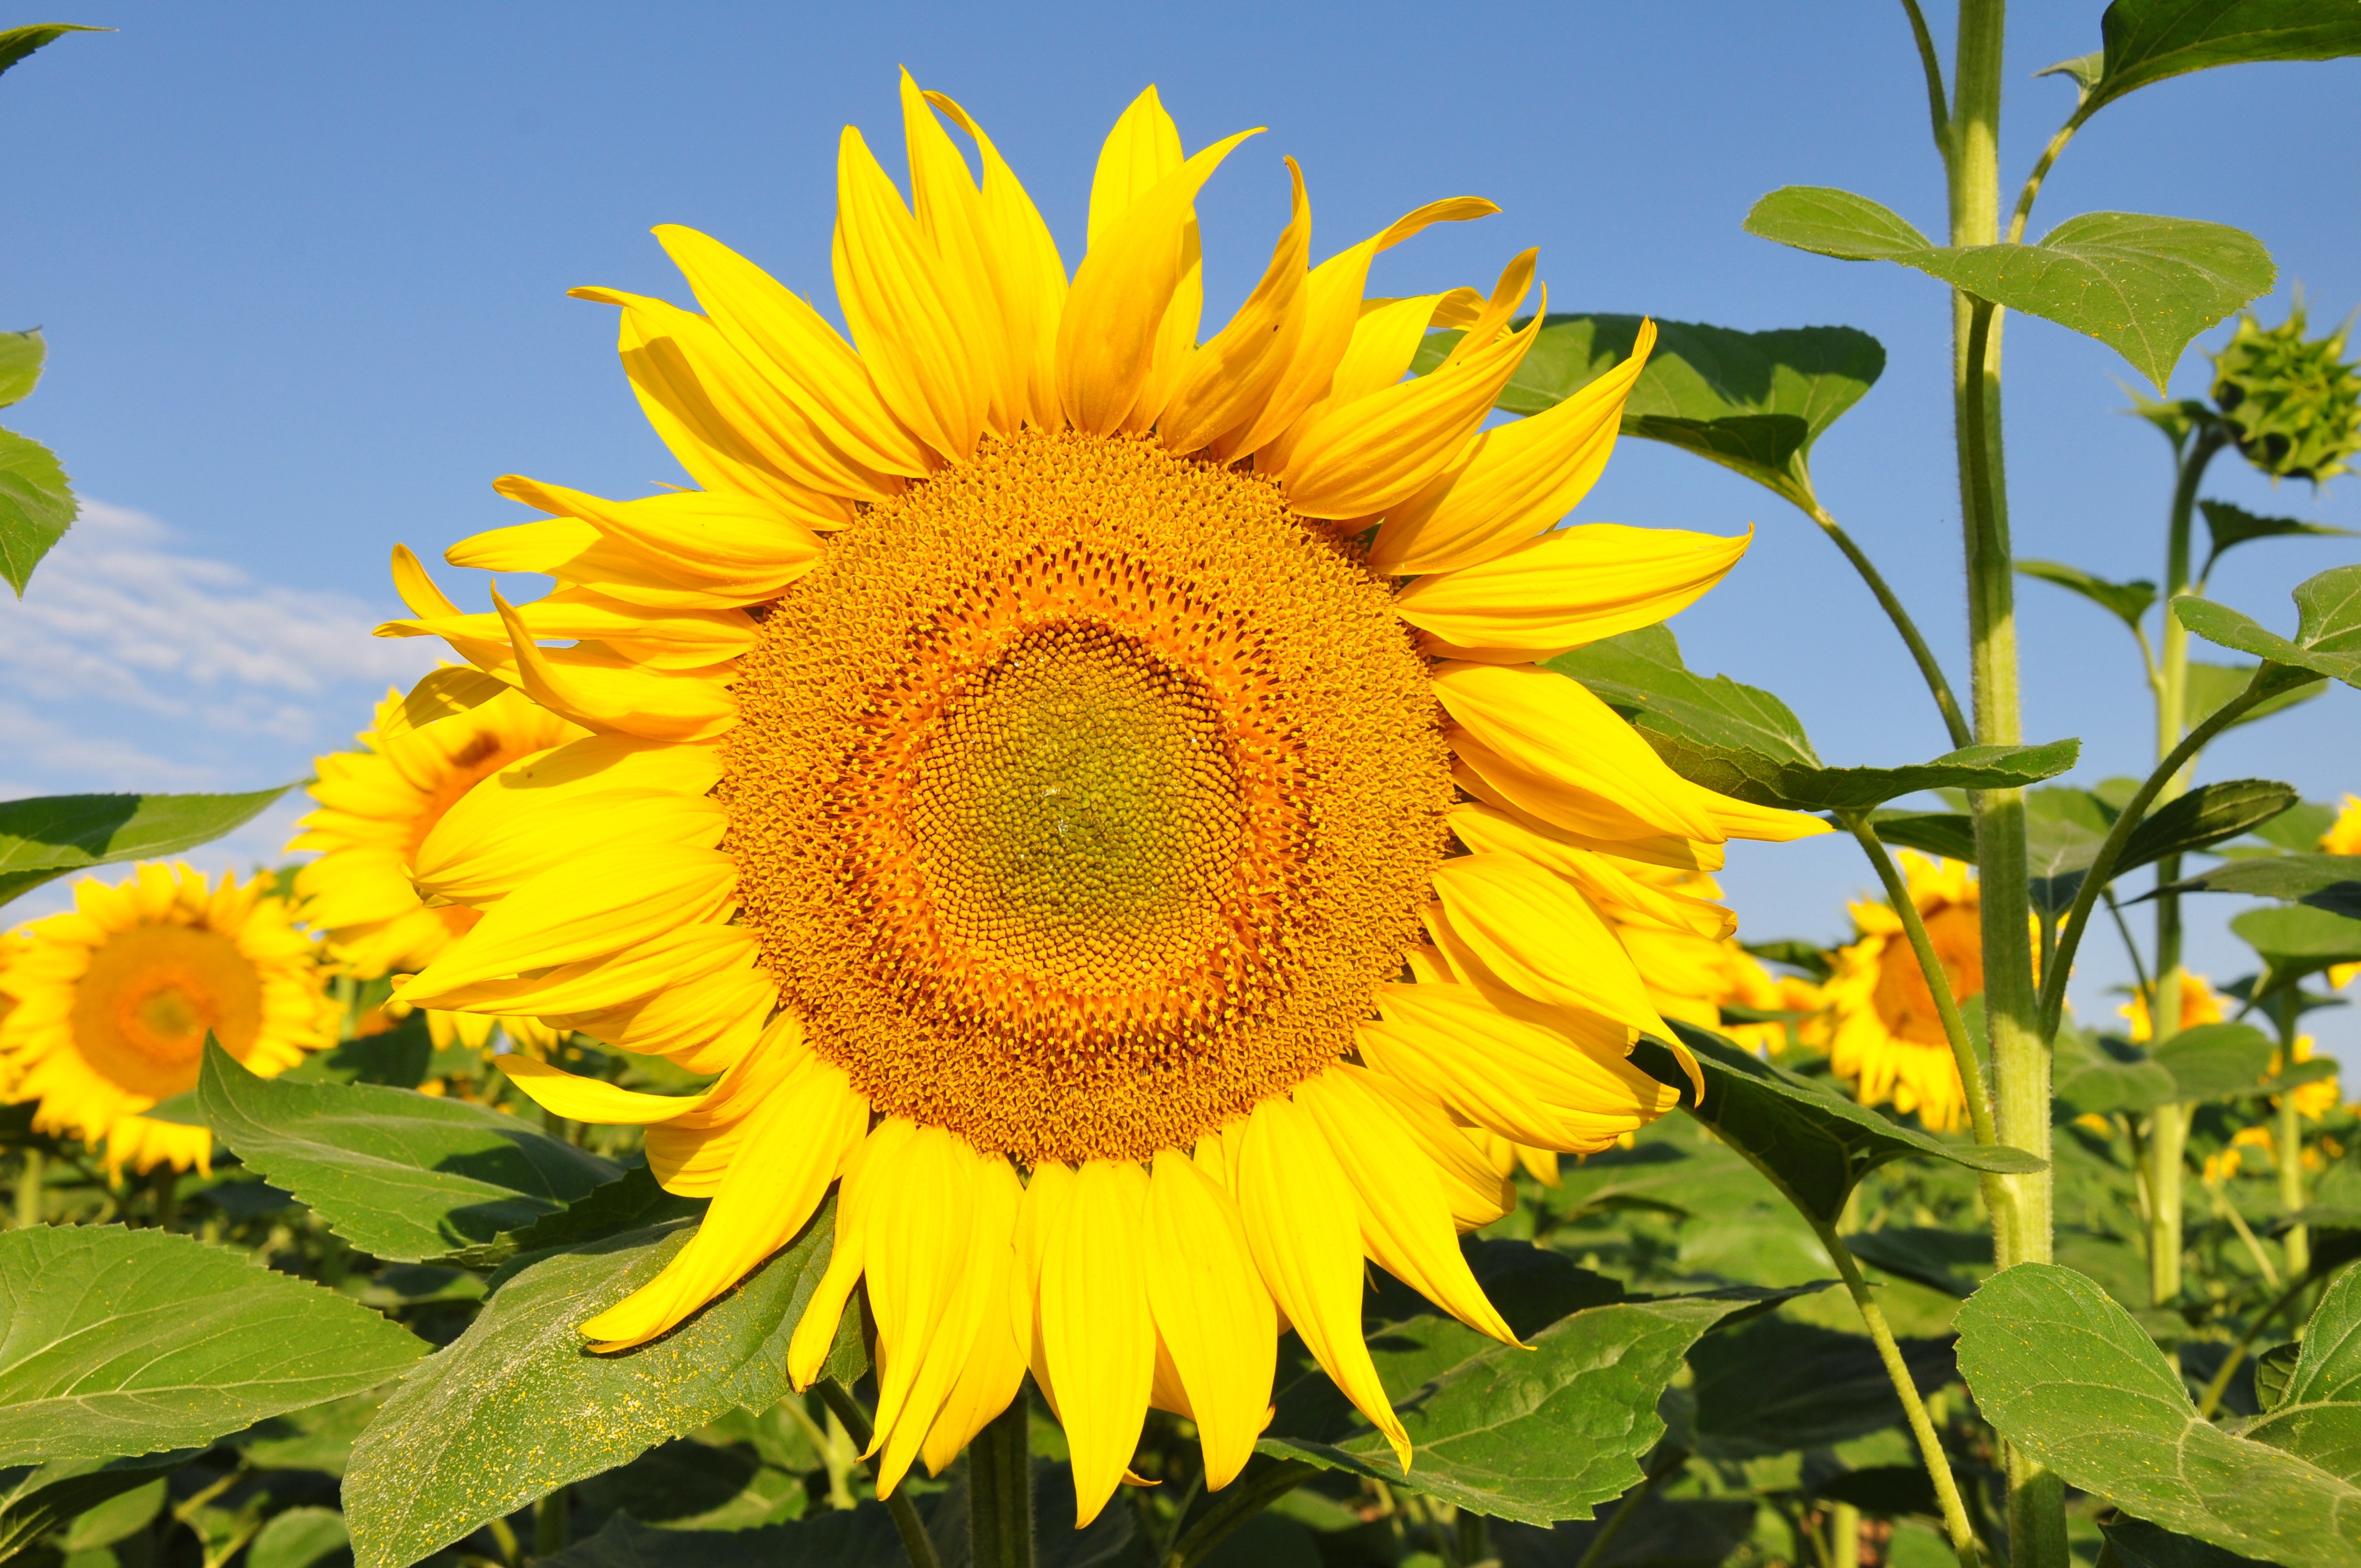
plant, field, flower, botany, yellow, flora, sunflower, yellow flower, vegetarian food, sunflower field, flowering plant, daisy family, asterales, sunflower seed, annual plant, land plant